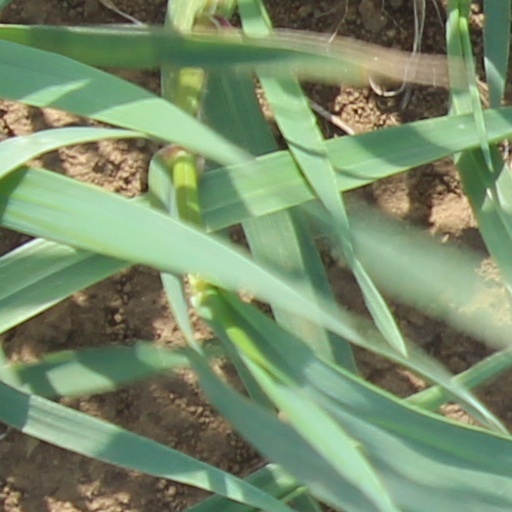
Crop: wheat